The Examiner (Tasmania)

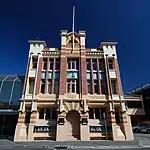
The Examiner building in Launceston

Once owned by ENT Limited, "The Examiner" was owned by the Rural Press group and is now part of Australian Community Media.